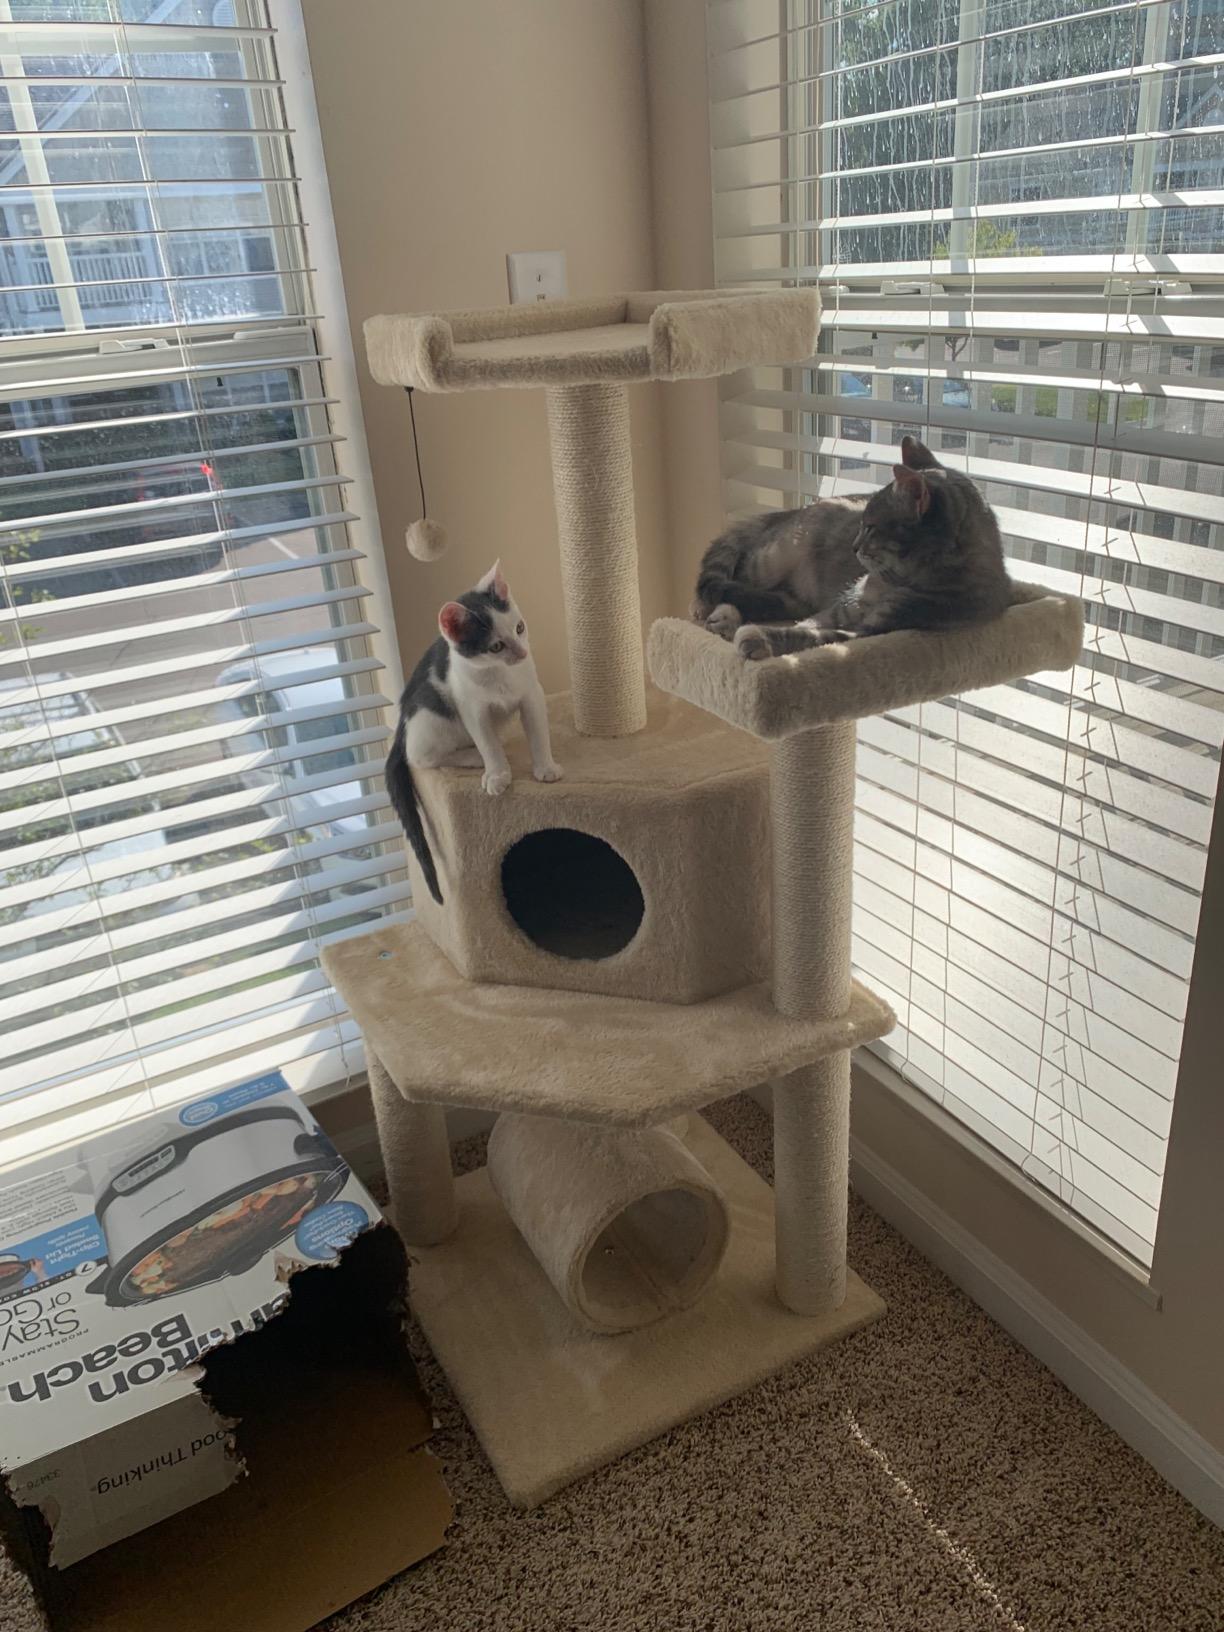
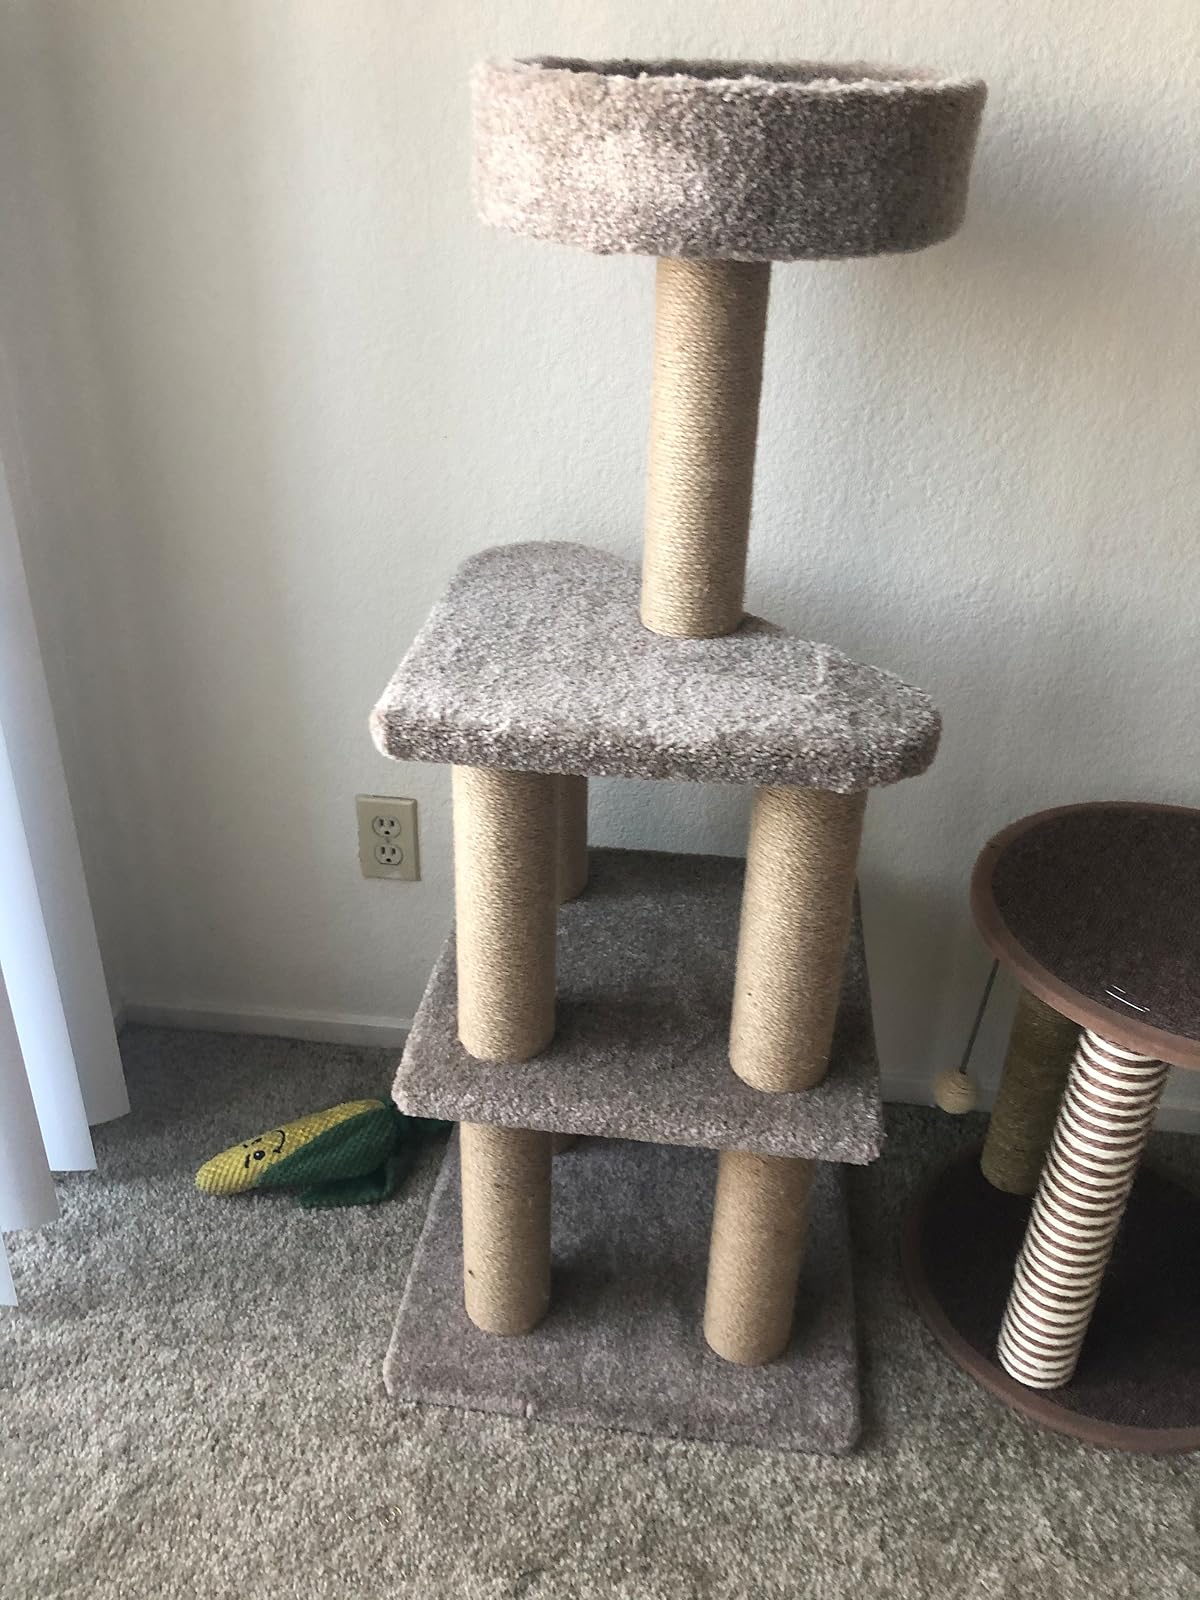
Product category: items_cat tree
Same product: no